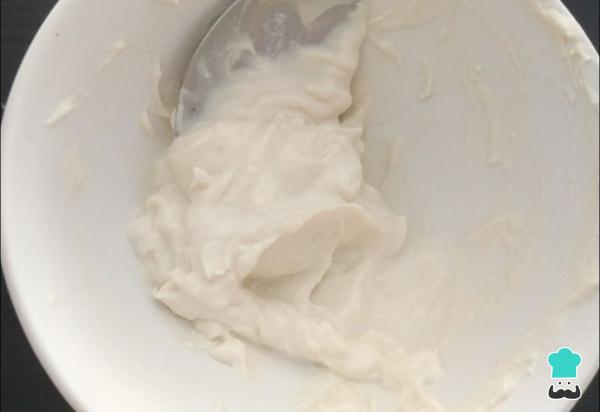
Para preparar el rebozado vegano mezcla en un bol el yogur, la leche de soja, el zumo de limón y la sal. Deja reposar varios minutos.